Architecture of Chicago

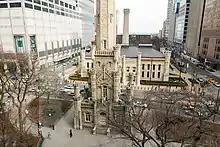
Chicago Avenue Pumping Station and Water Tower in the Old Chicago Water Tower District

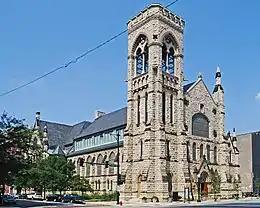
Second Presbyterian Church (1874)

Numerous architects have constructed landmark buildings of varying styles in Chicago. Among them are the so-called "Chicago seven": James Ingo Freed, Tom Beeby, Larry Booth, Stuart Cohen, James Nagle, Stanley Tigerman, and Ben Weese.